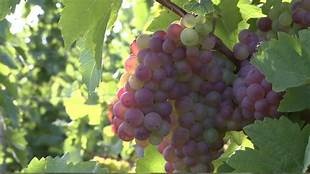
Label: grape